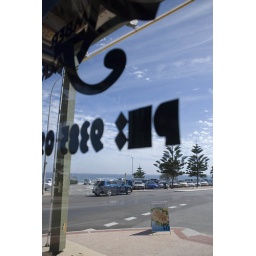
Sat in the fish and chip restaurant, looking out to the beach and ocean